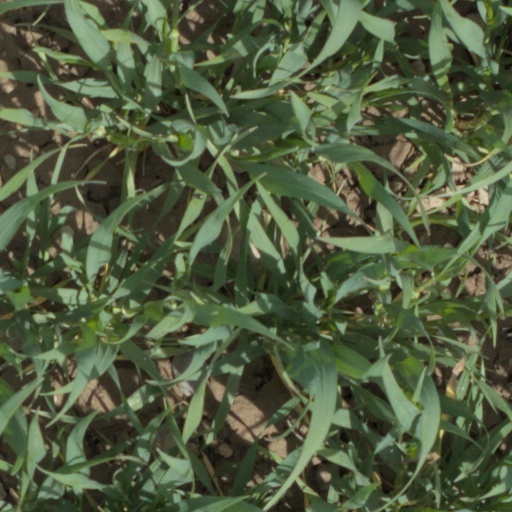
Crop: wheat